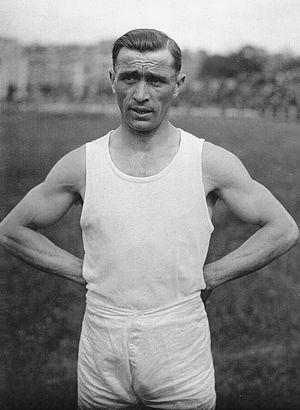
Pierre Ramadier.
Pierre Louis Ramadier est un athlète français spécialiste du saut à la perche. Il se classe 3ᵉ des Championnats d'Europe de 1938.